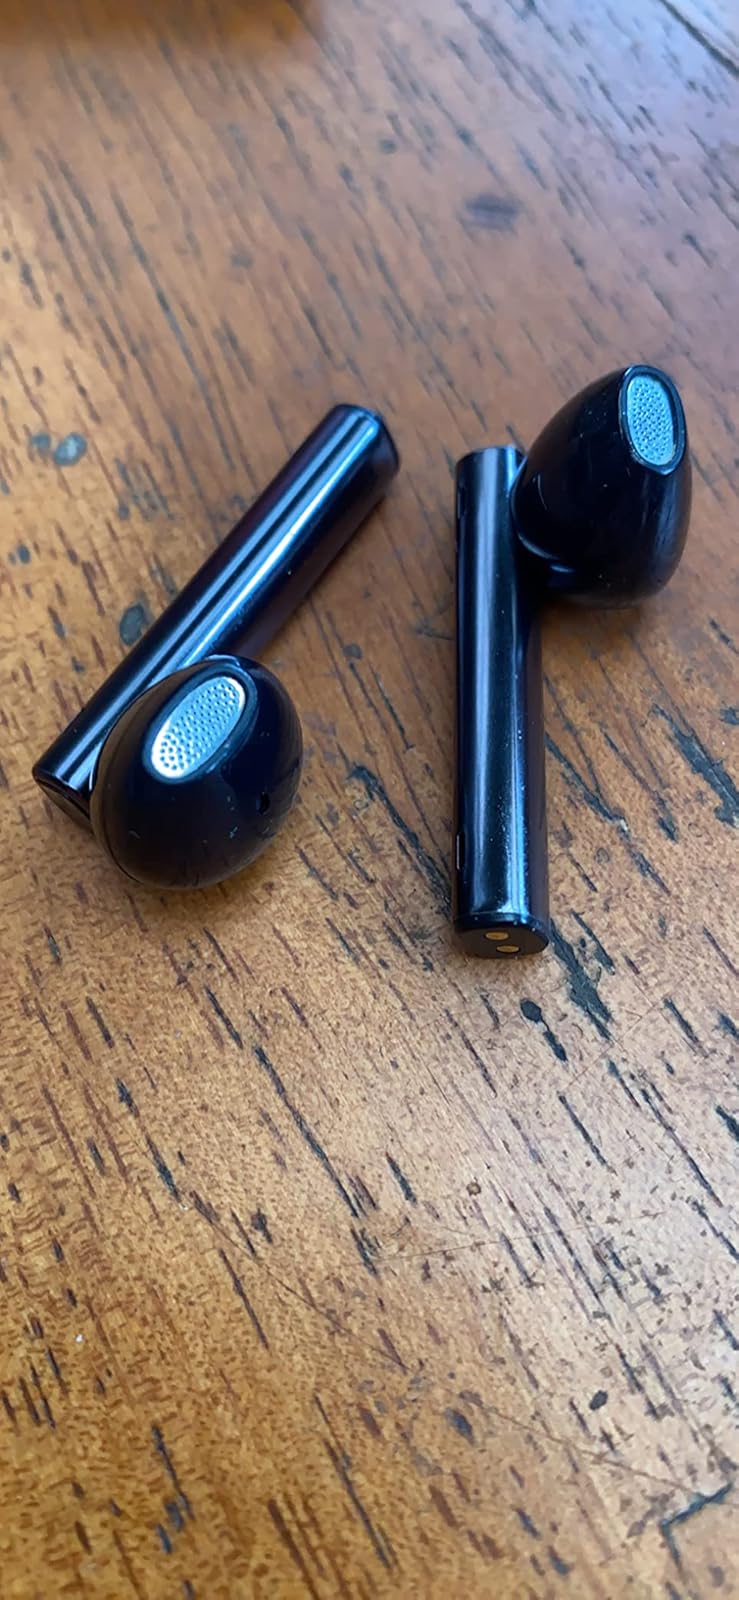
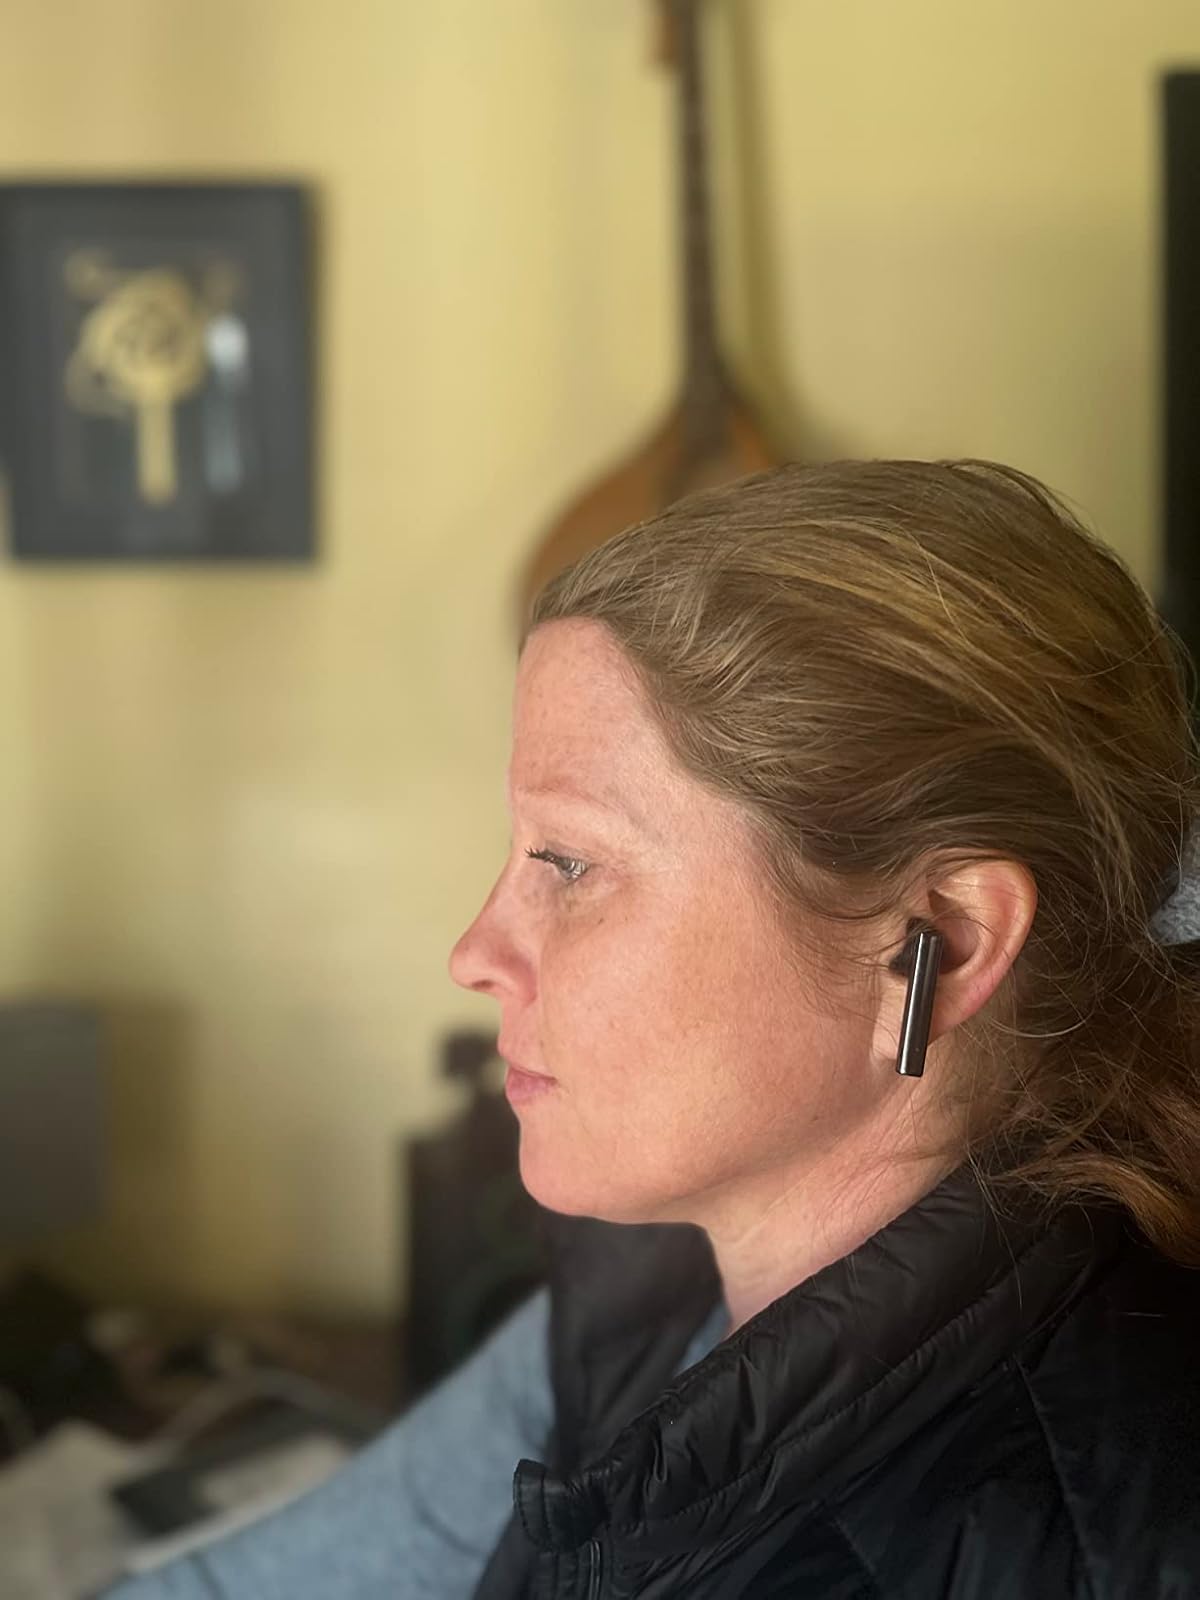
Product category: earbuds
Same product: yes